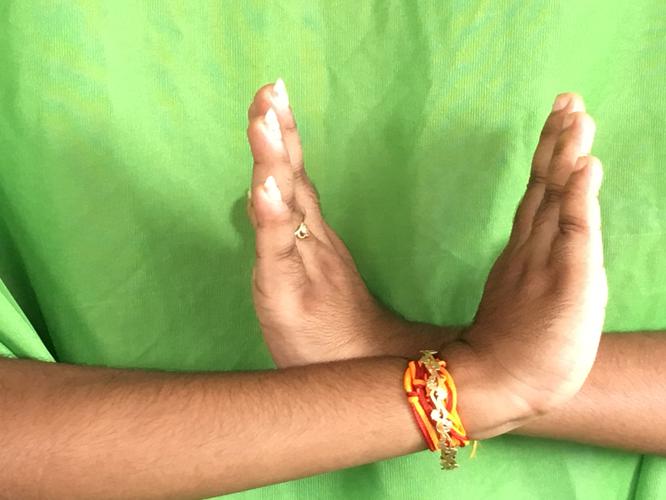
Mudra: Swastikam
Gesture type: double_hand